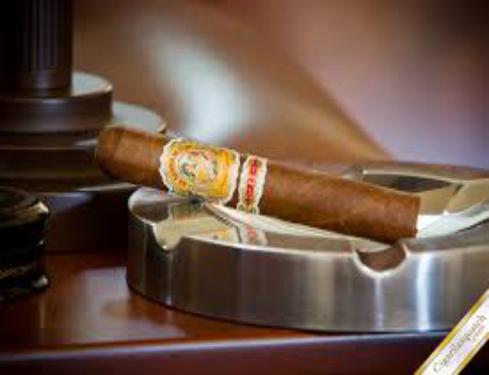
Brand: La Aroma de Cuba
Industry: Necessities